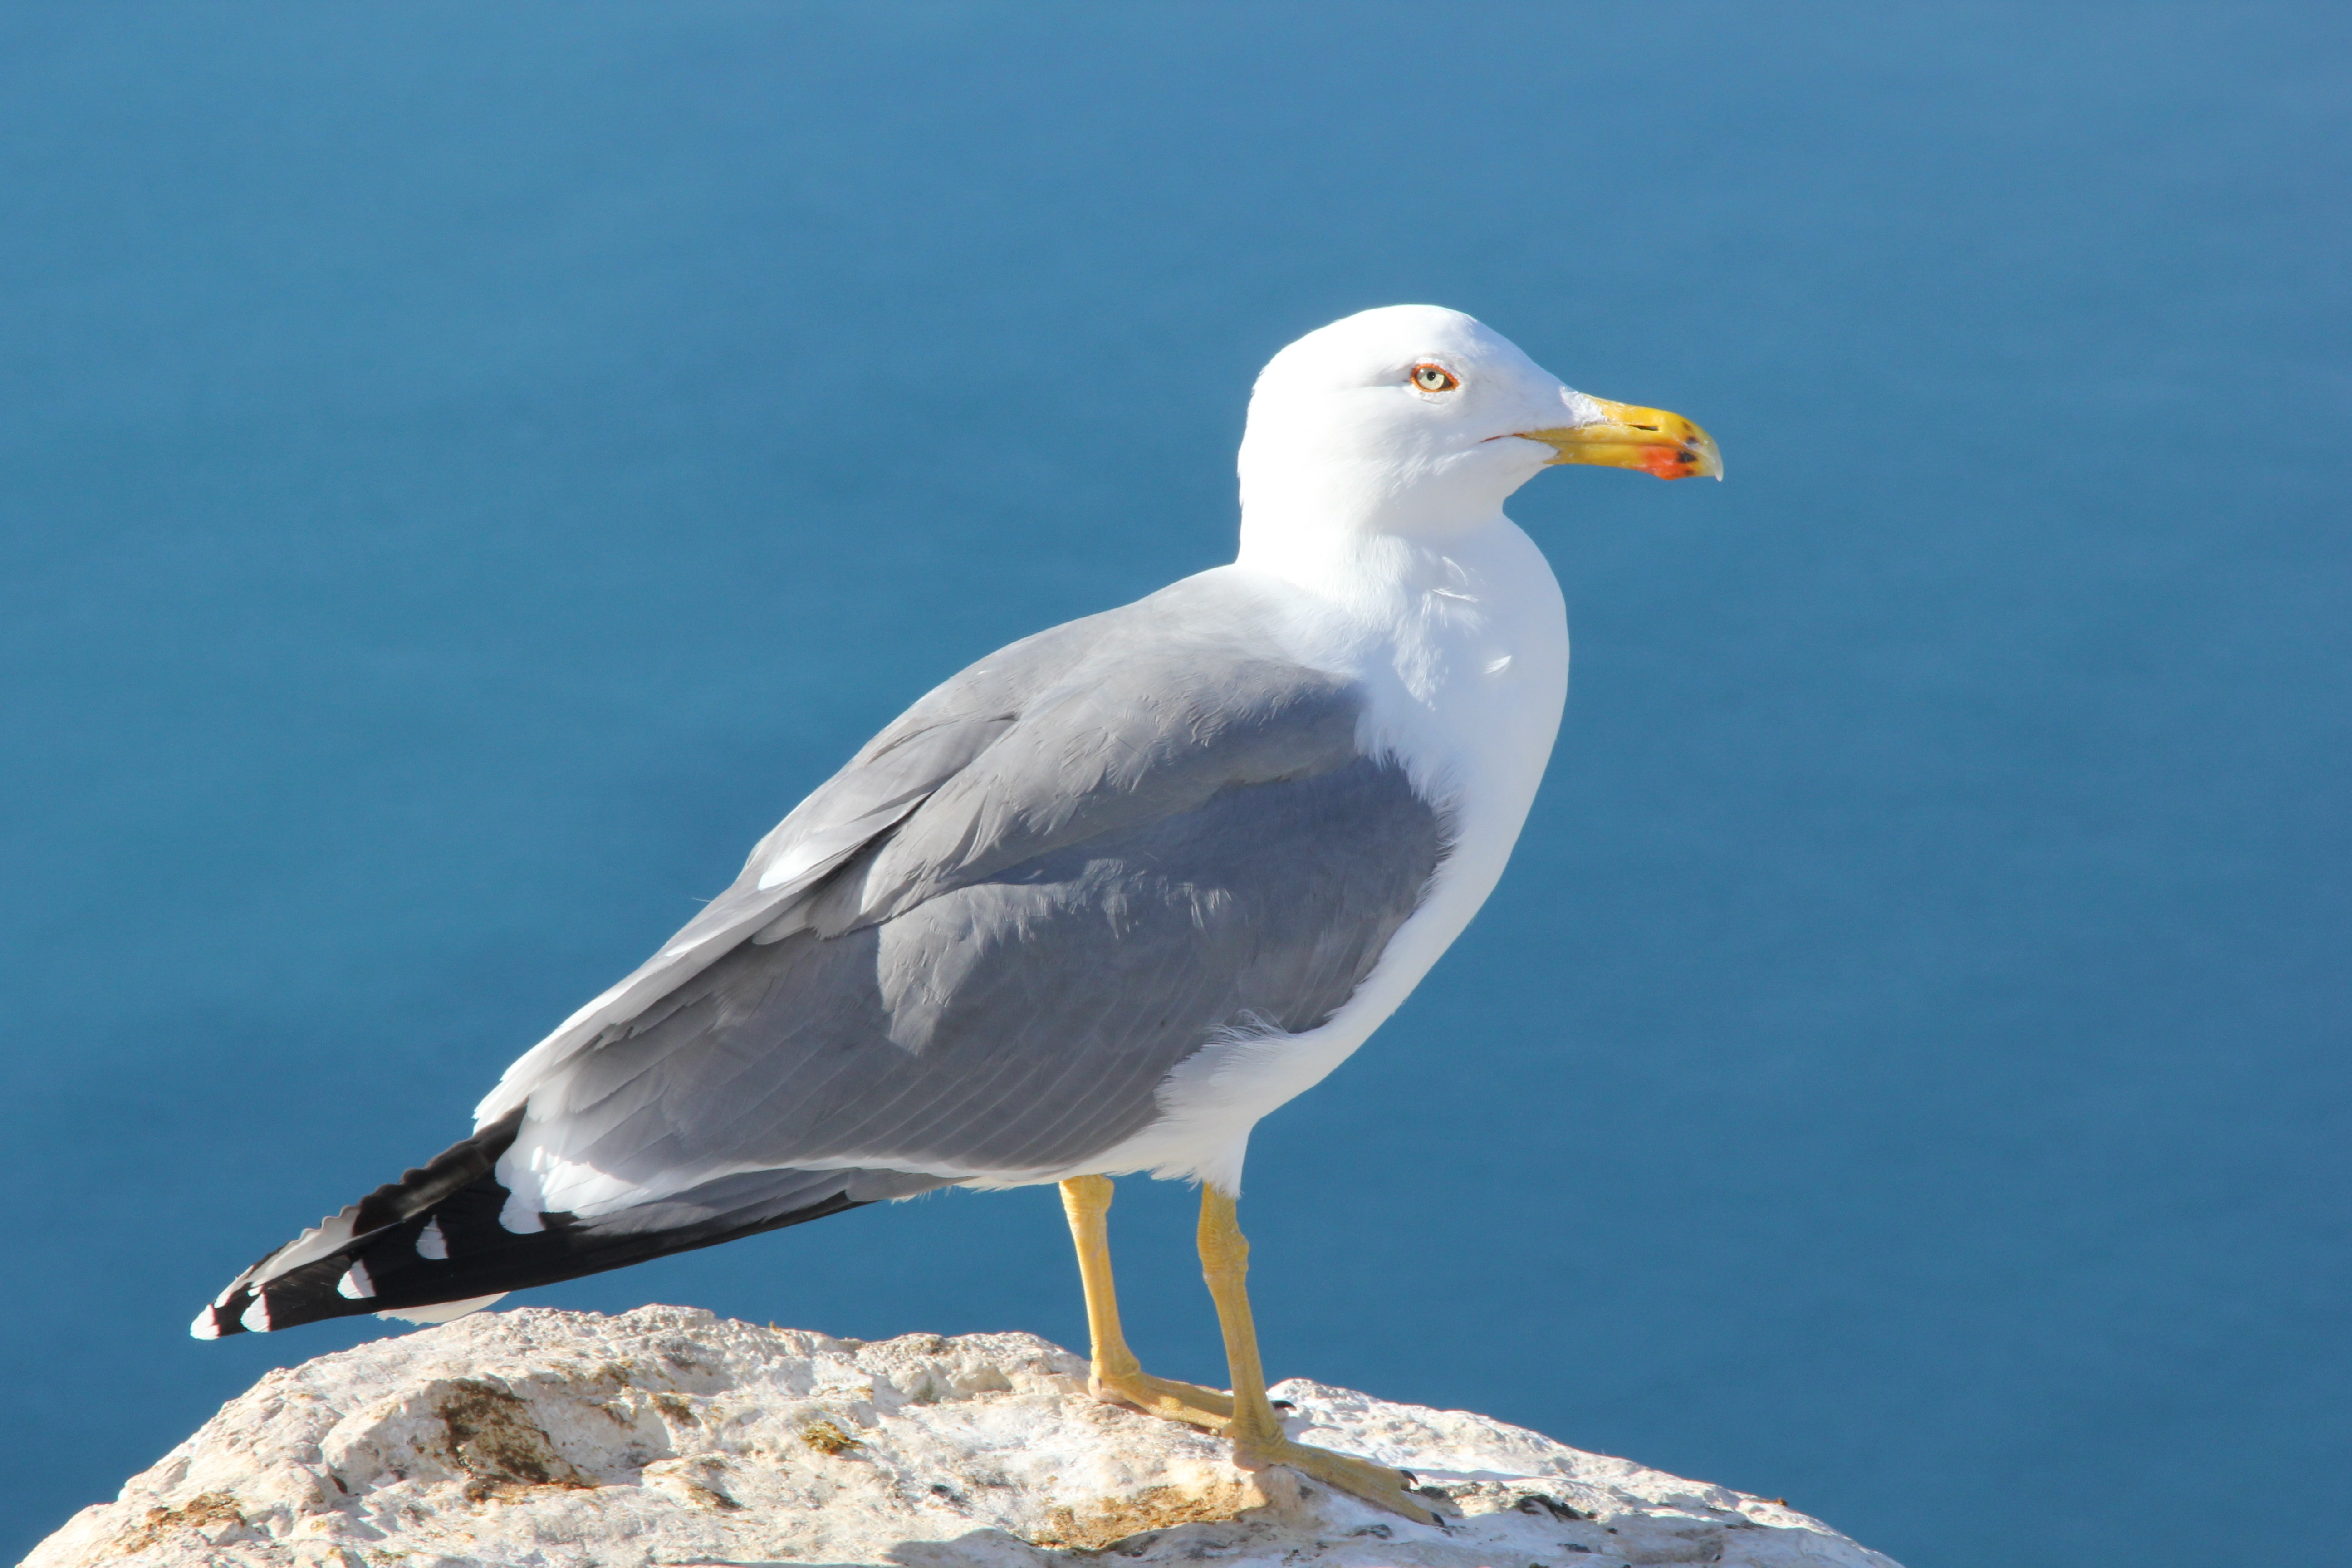
bird, seabird, seagull, gull, beak, fauna, vertebrate, ave, albatross, shorebird, charadriiformes, european herring gull, great black backed gull